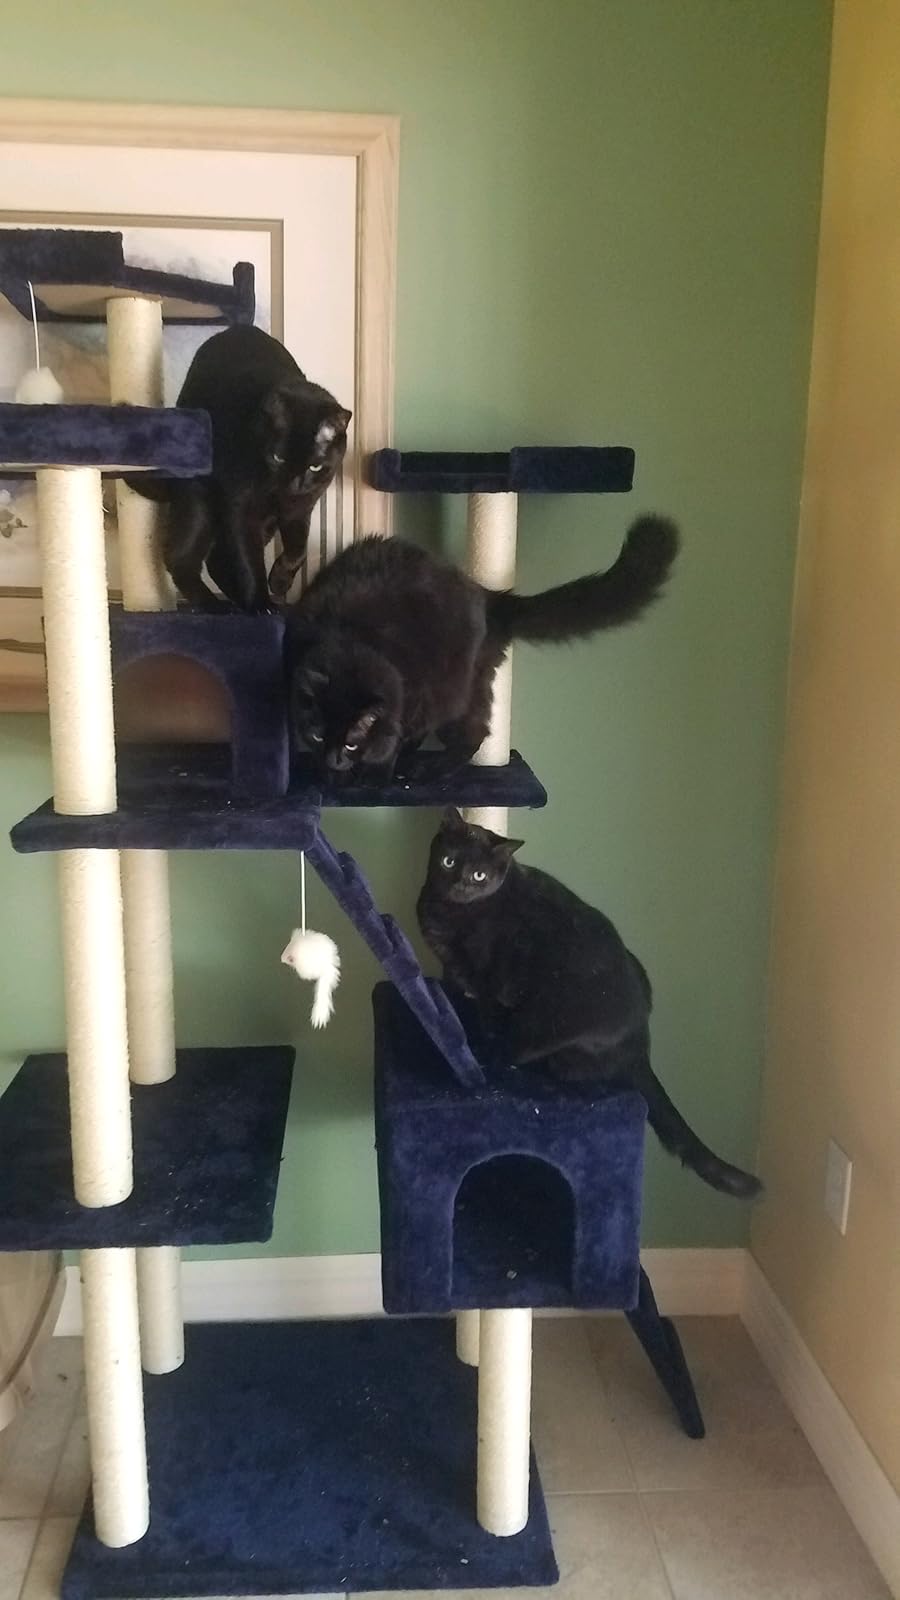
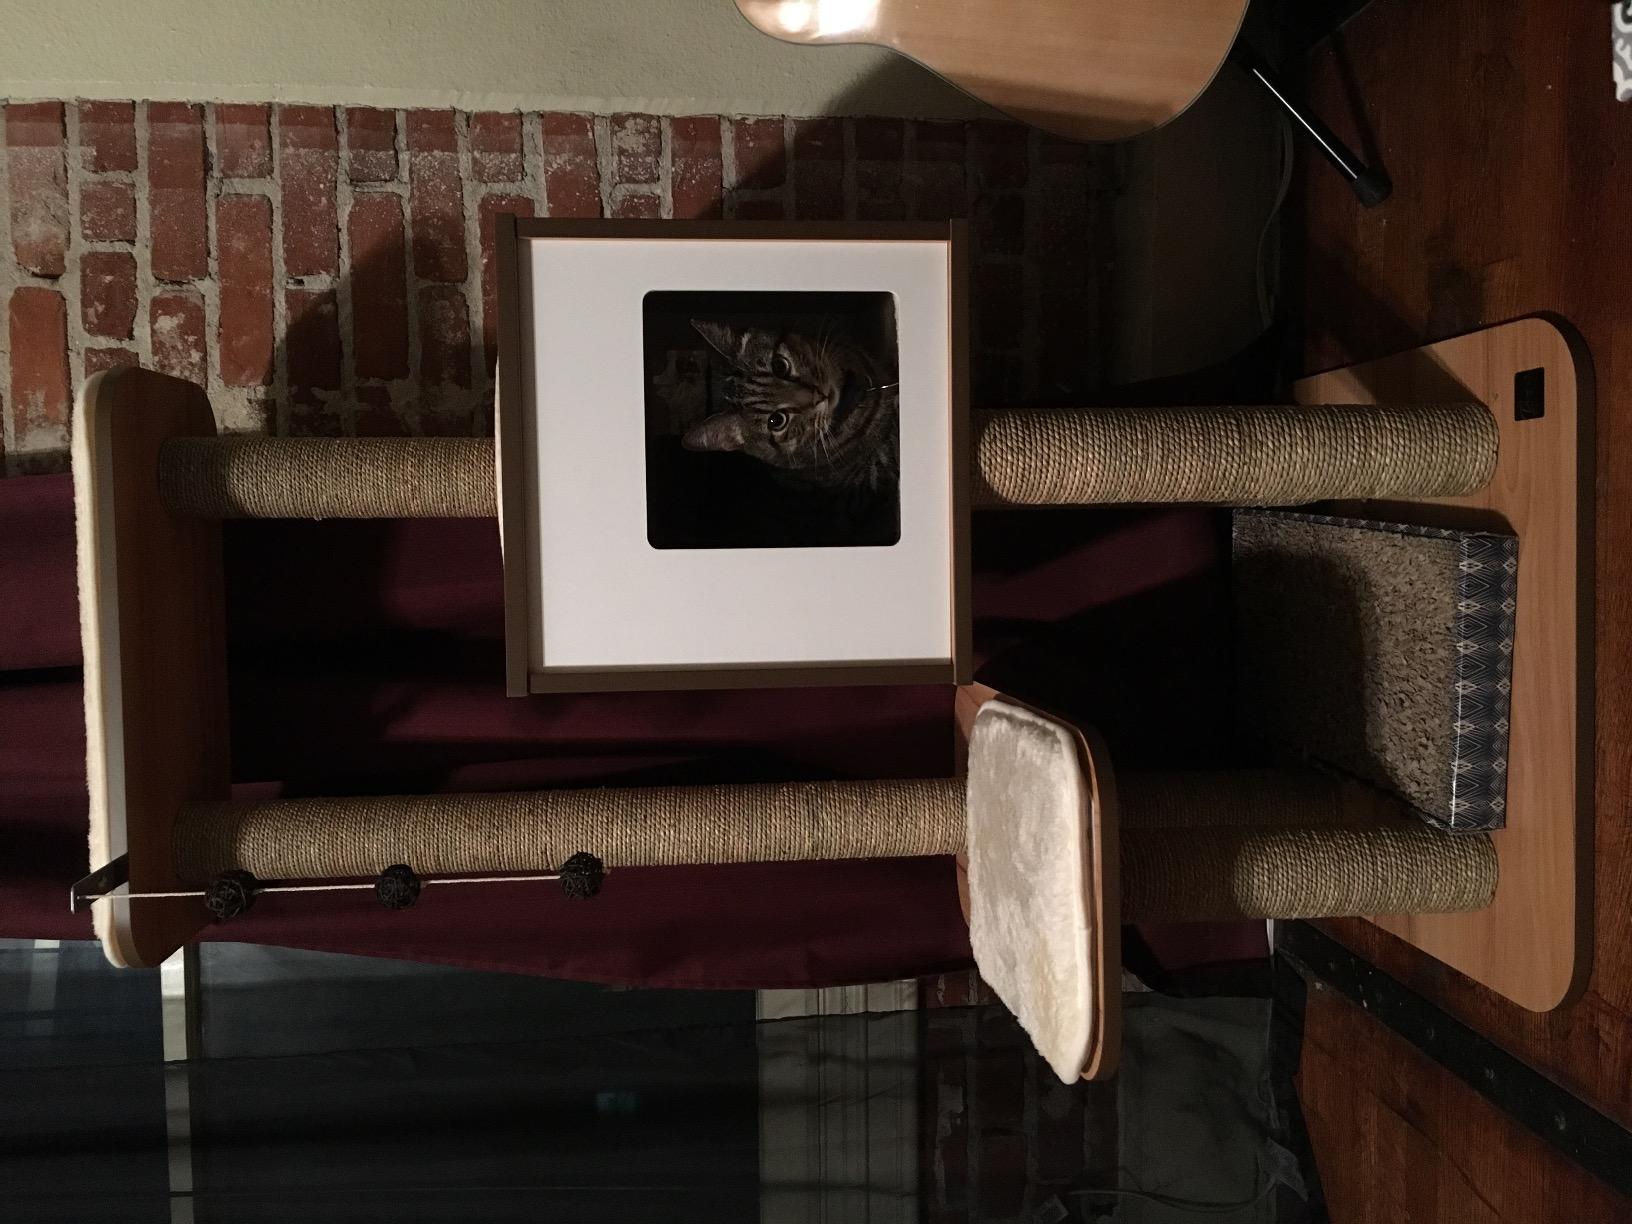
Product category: items_cat tree
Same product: no